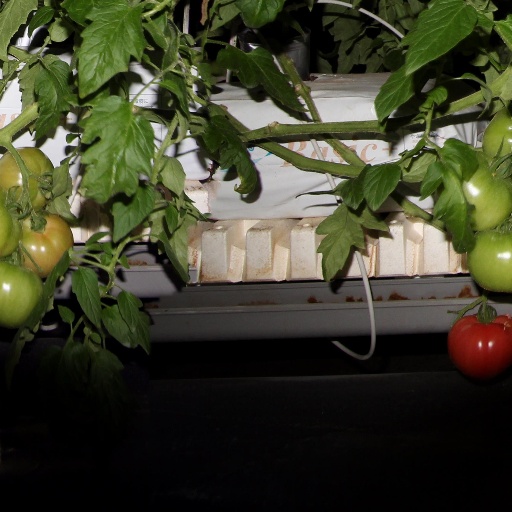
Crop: tomato